Anton Bruckner

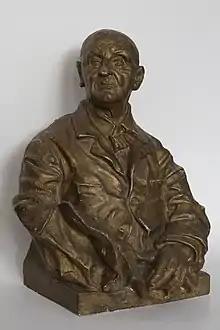
A copy of the bust of Brückner originally by Viktor Oskar Tilgner.

Largely self-taught as a composer, Bruckner only started composing seriously at age 37 in 1861. Bruckner studied further with Otto Kitzler, who was nine years younger than him and who introduced him to the music of Richard Wagner, which Bruckner studied extensively from 1863 onwards. Bruckner considered the earliest orchestral works (the "study" Symphony in F minor, the three orchestral pieces, the March in D minor and the Overture in G minor, which he composed in 1862–1863), mere school exercises, done under the supervision of Otto Kitzler. He continued his studies to the age of 40. Broad fame and acceptance did not come until he was over 60 (after the premiere of his Seventh Symphony in 1884). In 1861, he had already made the acquaintance of Franz Liszt, whom Bruckner idolised. Like Bruckner, Liszt was of the Catholic faith and a harmonic innovator, and, alongside Wagner, he initiated the New German School. In May 1861 he made his concert debut, as both composer and conductor of his "Ave Maria", set in seven parts. Soon after Bruckner had ended his studies under Sechter and Kitzler, he wrote his Mass in D Minor. From 1861 to 1868, he alternated his time between Vienna and Sankt Florian. He wished to ensure he knew how to make his music modern, but he also wanted to spend time in a more religious setting.